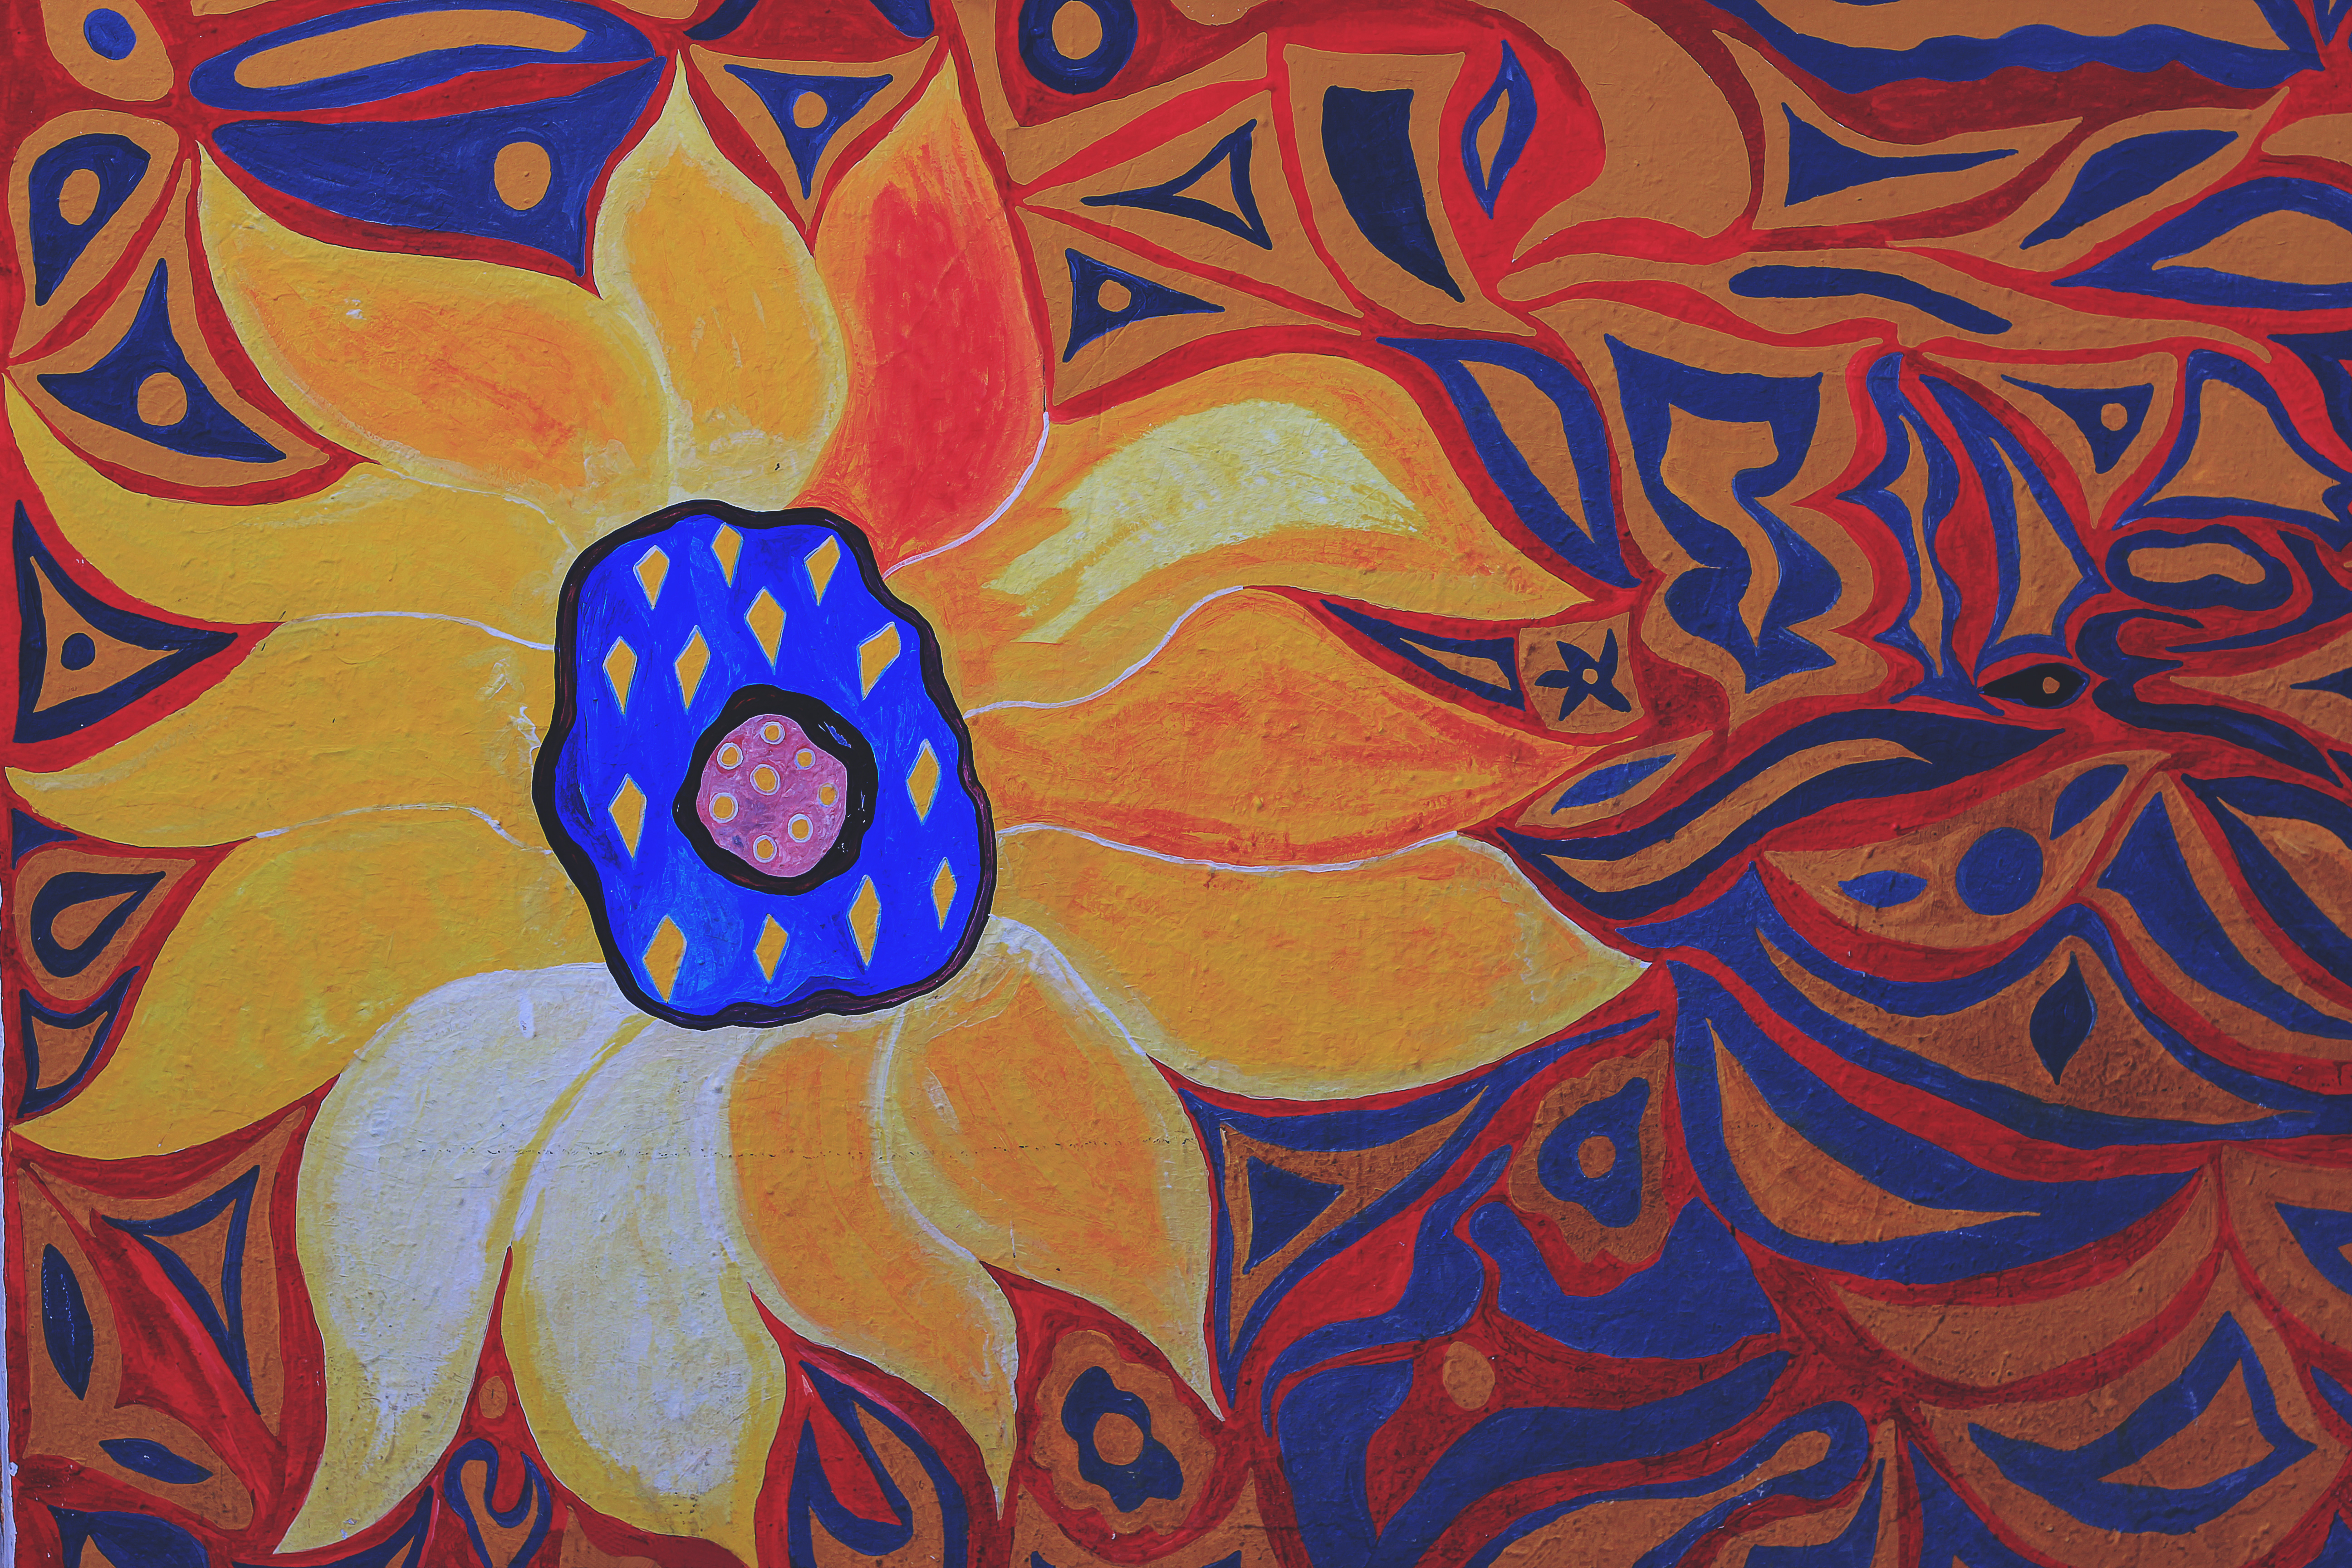
flower, pattern, circle, painting, art, drawing, illustration, design, symmetry, modern art, acrylic paint, psychedelic art